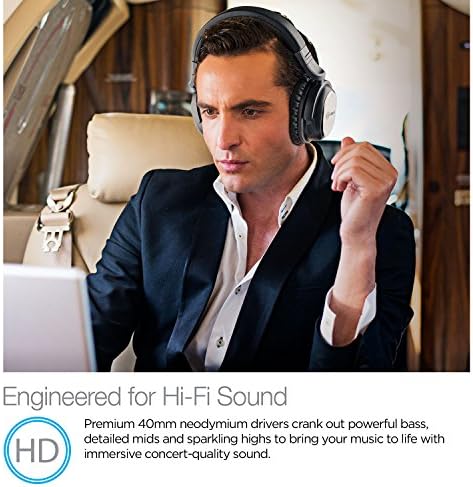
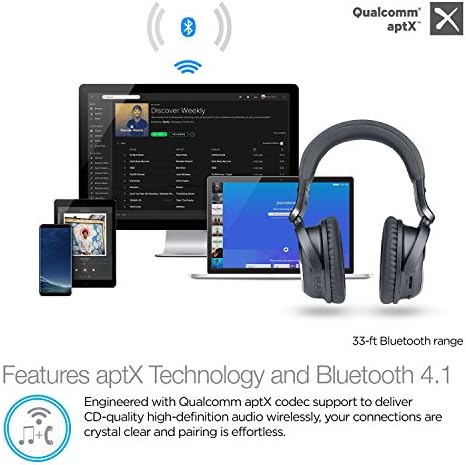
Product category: headphones
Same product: yes